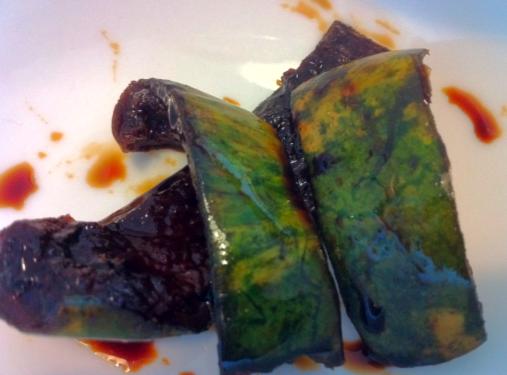
Label: trash